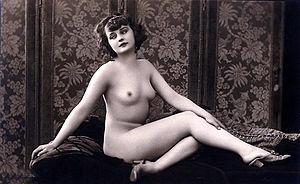
Nu aux chaussures
Julian Mandel, né en 1872 en Alsace, et mort en 1935 à Paris, également Julien Mandel, est l'un des plus connus photographes commerciaux de nus féminins du début du XXᵉ siècle.
La photographie érotique est un type de photographie de nu cherchant à provoquer une excitation sexuelle.